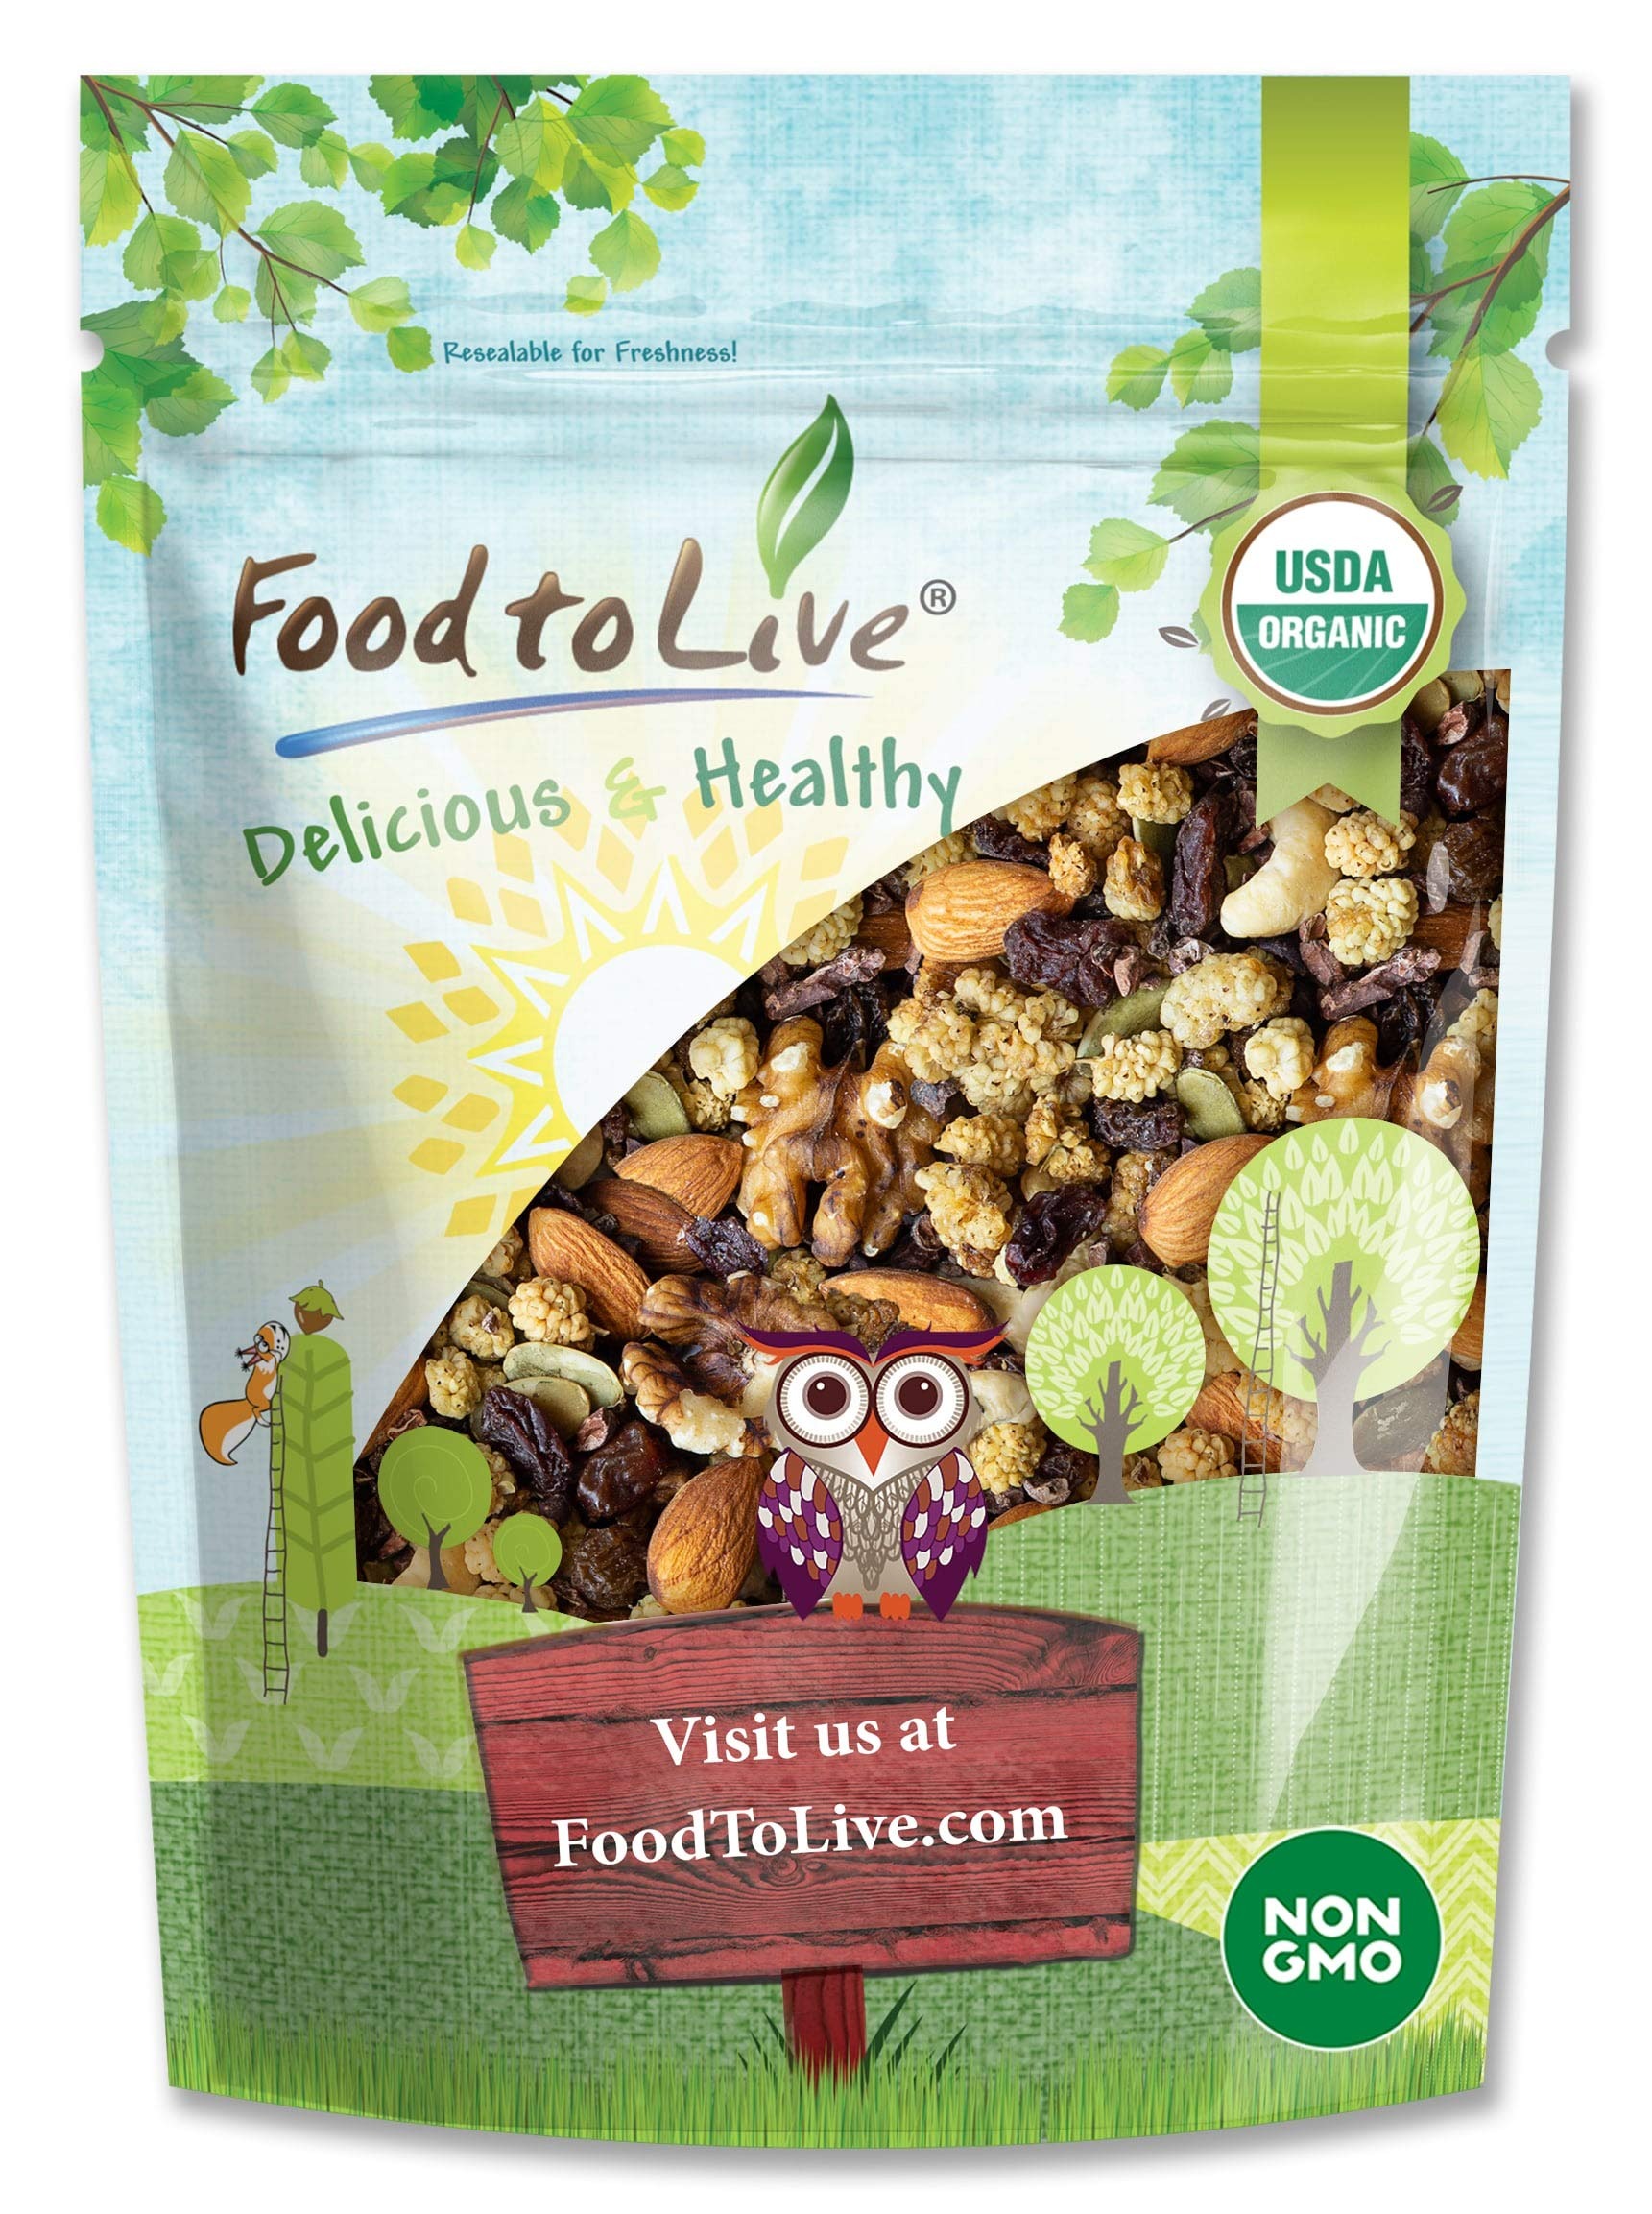
Item Name: Organic Snack Wise Trail Mix, 2 Pounds — Raw and Non-GMO Mix Contains Cacao Nibs, Raisins, Almonds, Cashews, Walnuts, Mulberries, Pumpkin Seeds. Vegan Superfood, Kosher, No Added Sugar, Bulk
Bullet Point 1: ORGANIC: Our Trail Mix Contain no additives or preservatives and are grown without pesticides.
Bullet Point 2: NUTRIENT SOURCE: Organic SnackWise Trail Mix provide you with a healthy boost of vitamins and minerals.
Bullet Point 3: FREQUENTER IN YOUR KITCHEN: Organic SnackWise Trail Mix is a versatile ingredient for your recipes.
Bullet Point 4: HANDY PACK: The packaging has a zip fastener that will allow the product to stay fresh and tasty for a long time.
Bullet Point 5: VEGAN: Suitable for vegans, and vegetarians.
Value: 32.0
Unit: Ounce

Price: 30.71